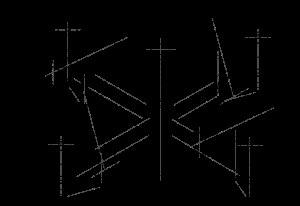
Le réacteur de puissance à caloporteur et modérateur eau, abrégé VVER, ou bien WWER, est un réacteur à eau pressurisée soviétique, puis russe.